Memorial to Victims of the Injustice of the Holocaust

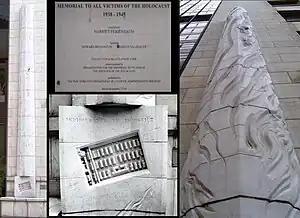
Appellate courthouse Holocaust Memorial

The Memorial to Victims of the Injustice of the Holocaust is a sculpture by Harriet Feigenbaum, on the side of the Appellate Division Courthouse of New York State, at Madison Avenue and 25th Street in Manhattan, New York City.